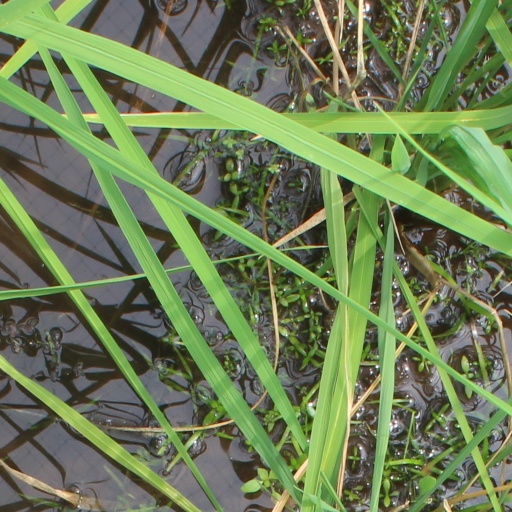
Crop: rice